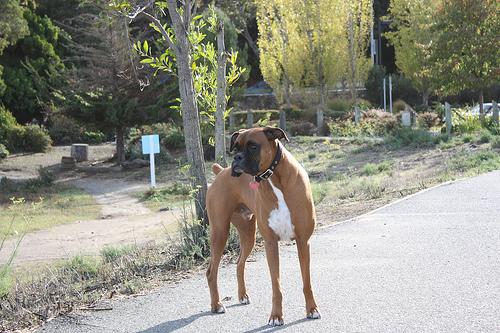
Breed: boxer